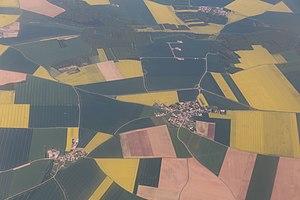
Vue aérienne d'Ormoy lors d'un vol entre RNS et CDG.
Ormoy est une commune française située dans le département d'Eure-et-Loir en région Centre-Val de Loire.